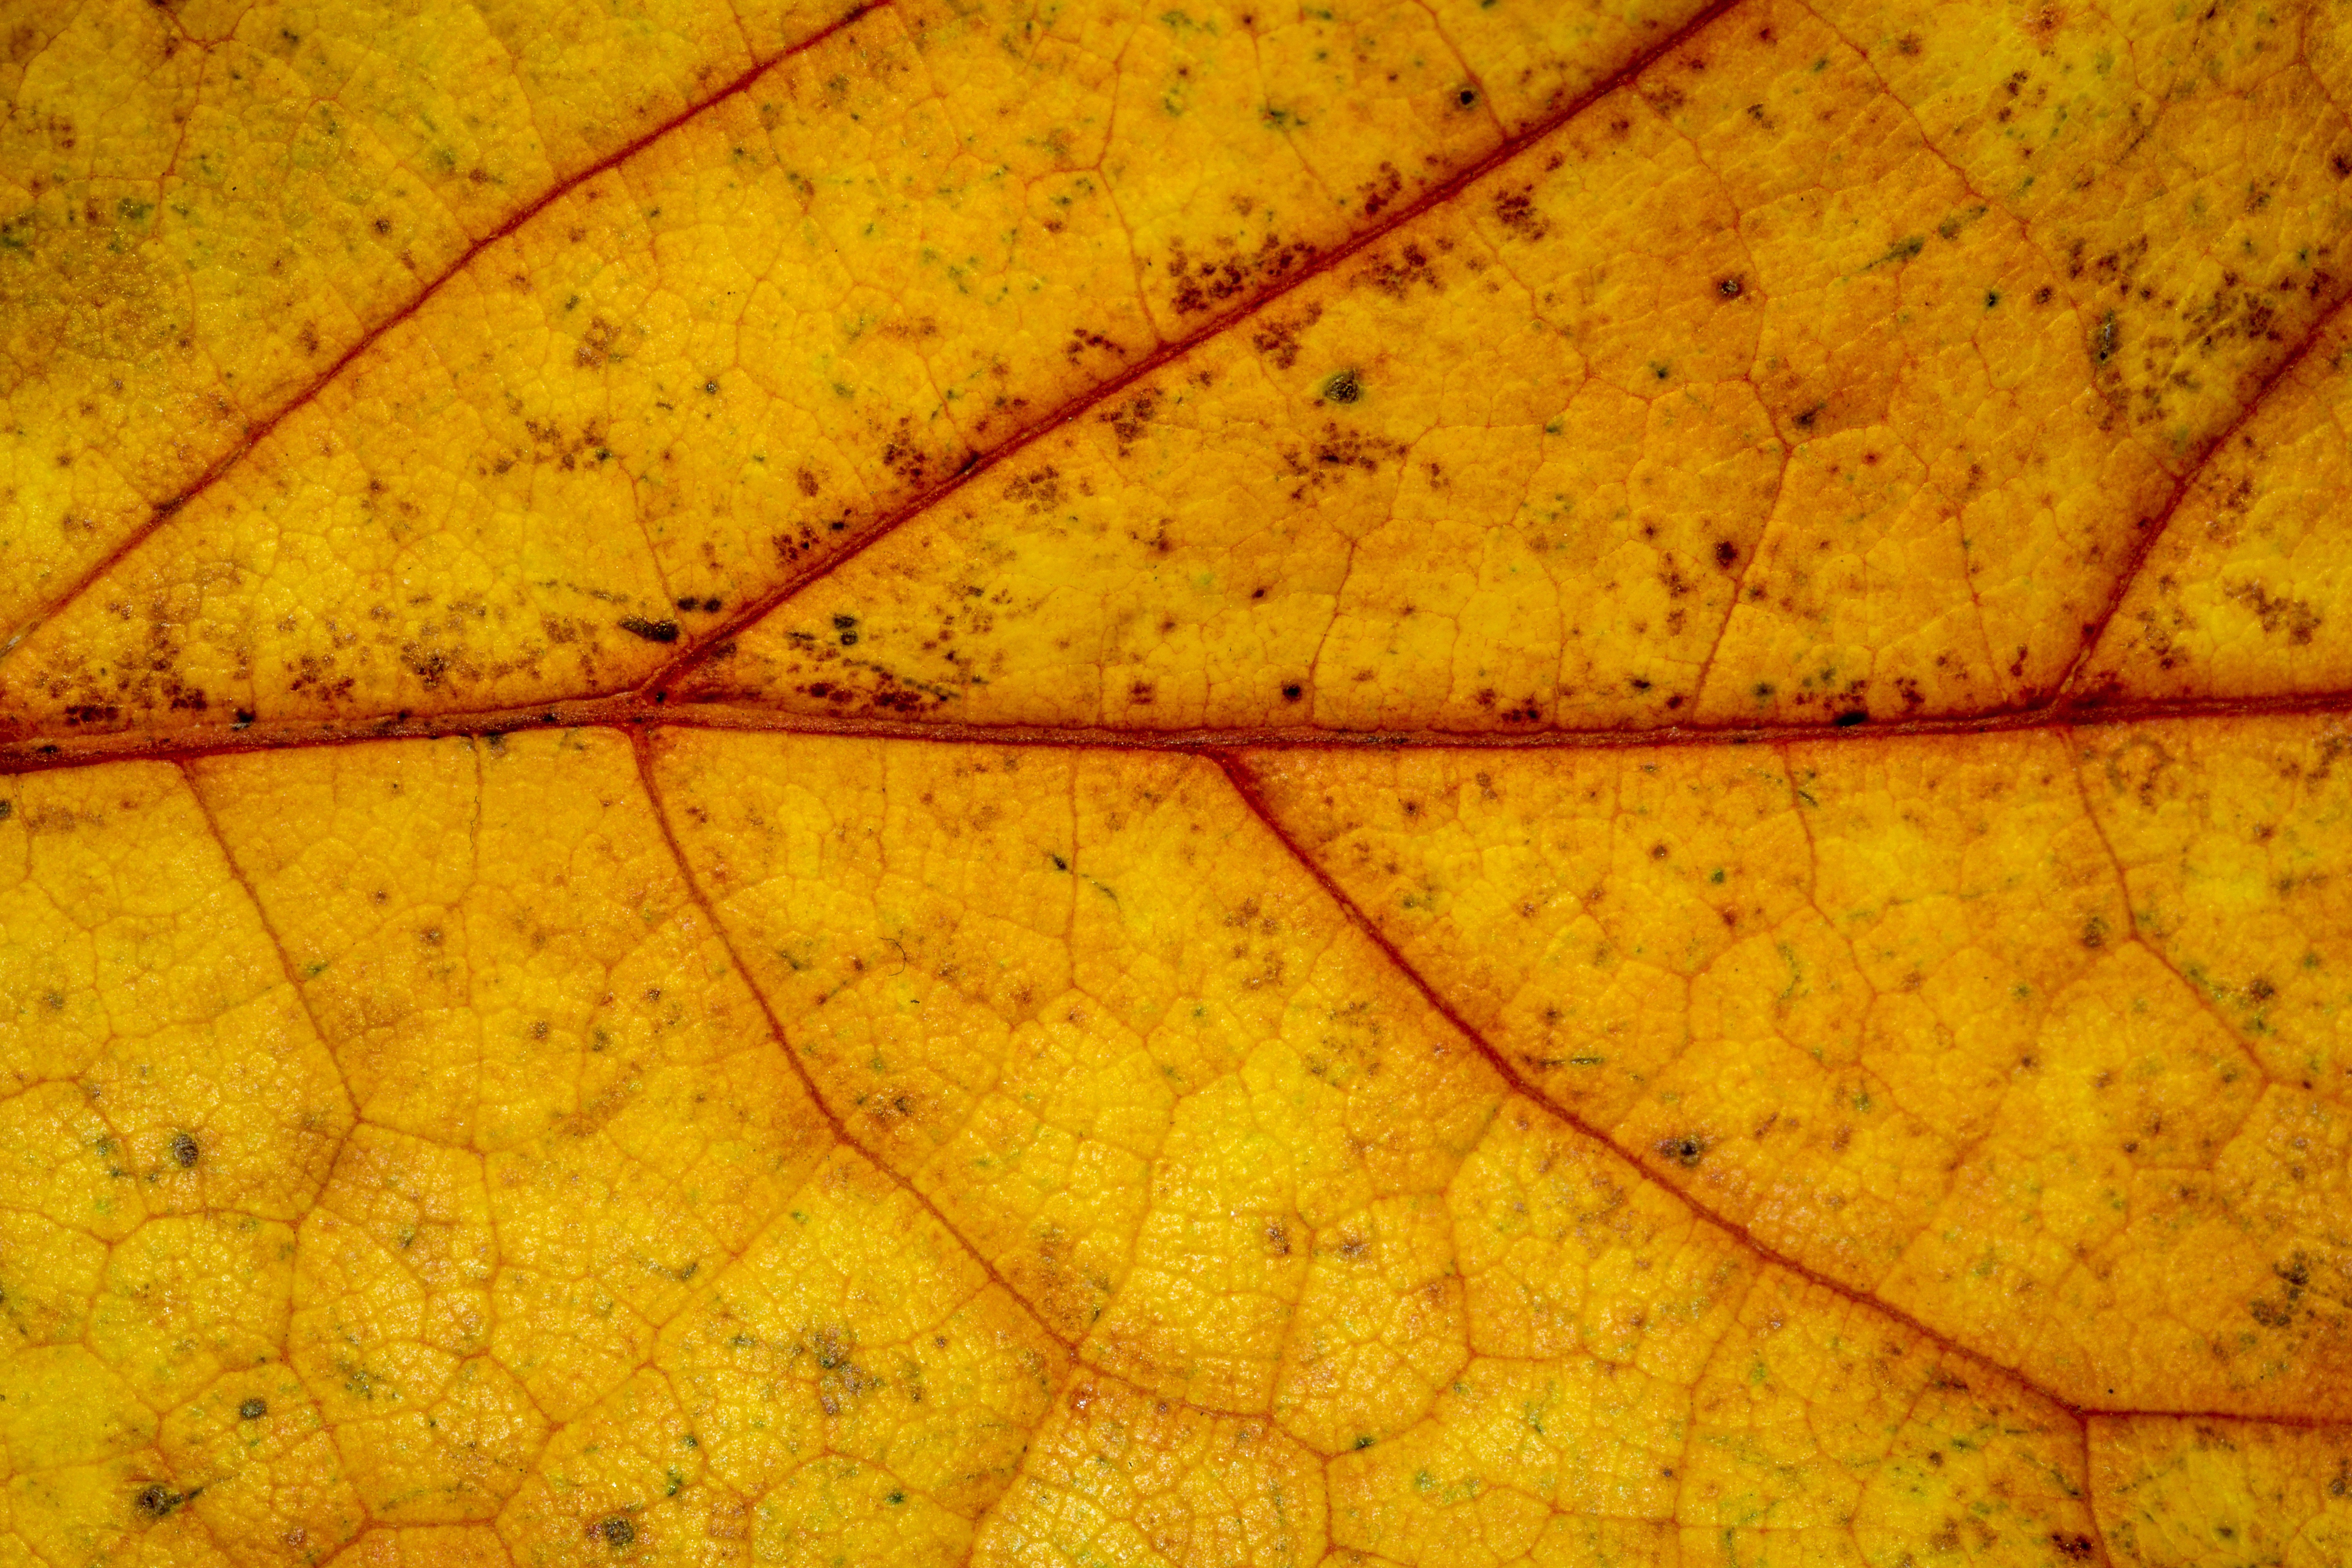
nature, plant, texture, leaf, golden, color, macro, autumn, soil, yellow, season, maple leaf, leaves, fall foliage, leaves in the autumn, colors of autumn